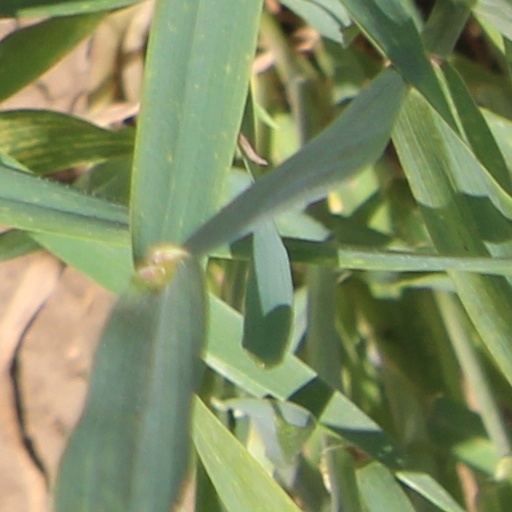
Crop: wheat